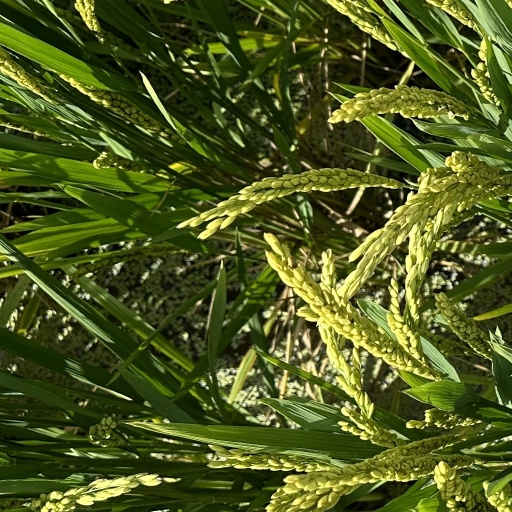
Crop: rice